Daylight saving time in the United States

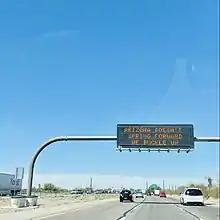
Arizona highway sign with notice for travelers about the local time standard, doubling as a traffic safety message about seat belt use

Most of the United States observes daylight saving time (DST), the practice of setting the clock forward by one hour when there is longer daylight during the day, so that evenings have more daylight and mornings have less. Exceptions include Arizona (except for the Navajo Nation, which observes daylight saving time), Hawaii, and the territories of American Samoa, Guam, the Northern Mariana Islands, Puerto Rico, and the United States Virgin Islands. The Uniform Time Act of 1966 established a uniform set of rules for states opting to observe daylight saving time.